Saint-Pierre-des-Loges

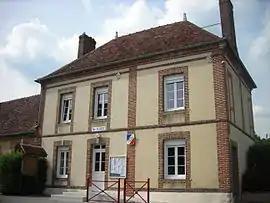
The town hall in Saint-Pierre-des-Loges

Saint-Pierre-des-Loges is a commune in the Orne department in north-western France.